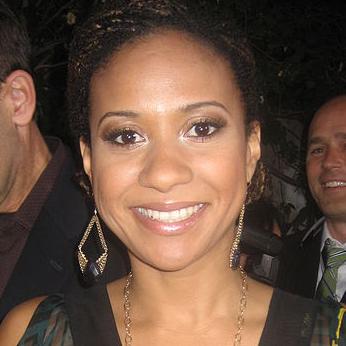
Age: 32